Greek colonisation

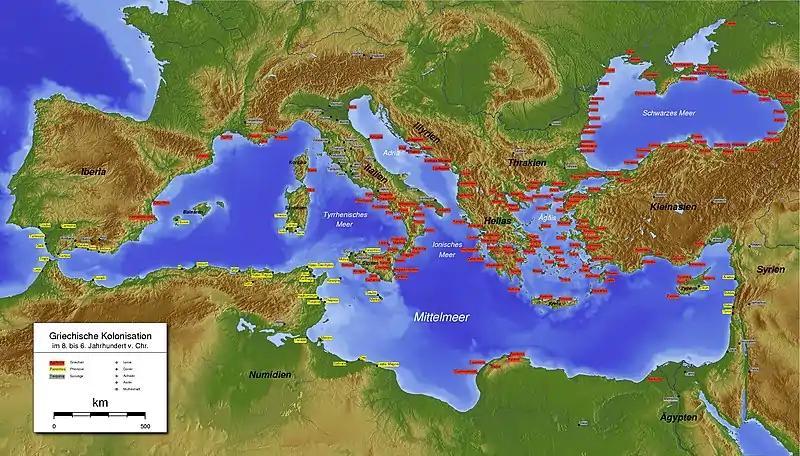
Greek colonies of the Mediterranean Sea and Black Sea and their metropolitan cities depicted with red labels, while Phoenician colonies are depicted with yellow labels

The region of the Ionian Sea and that of Illyria were colonised strictly by Corinth. The Corinthians founded important overseas colonies on the sea lanes to Southern Italy and the west which succeeded in making them the foremost emporia of the western side of the Mediterranean. Important colonies of Corinth included Leucada, Astacus, Anactoreum, Actium, Ambracia, and Corcyra - all in modern-day western Greece.